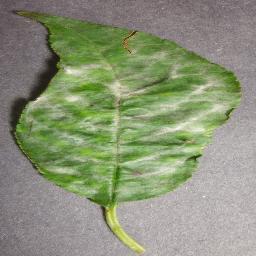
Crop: cherry
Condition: (including_sour)_powdery_mildew